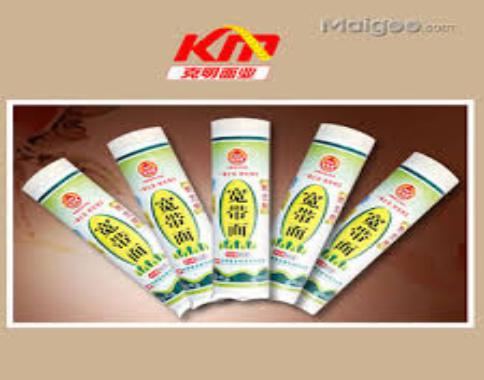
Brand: chenkeming-2
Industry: Food